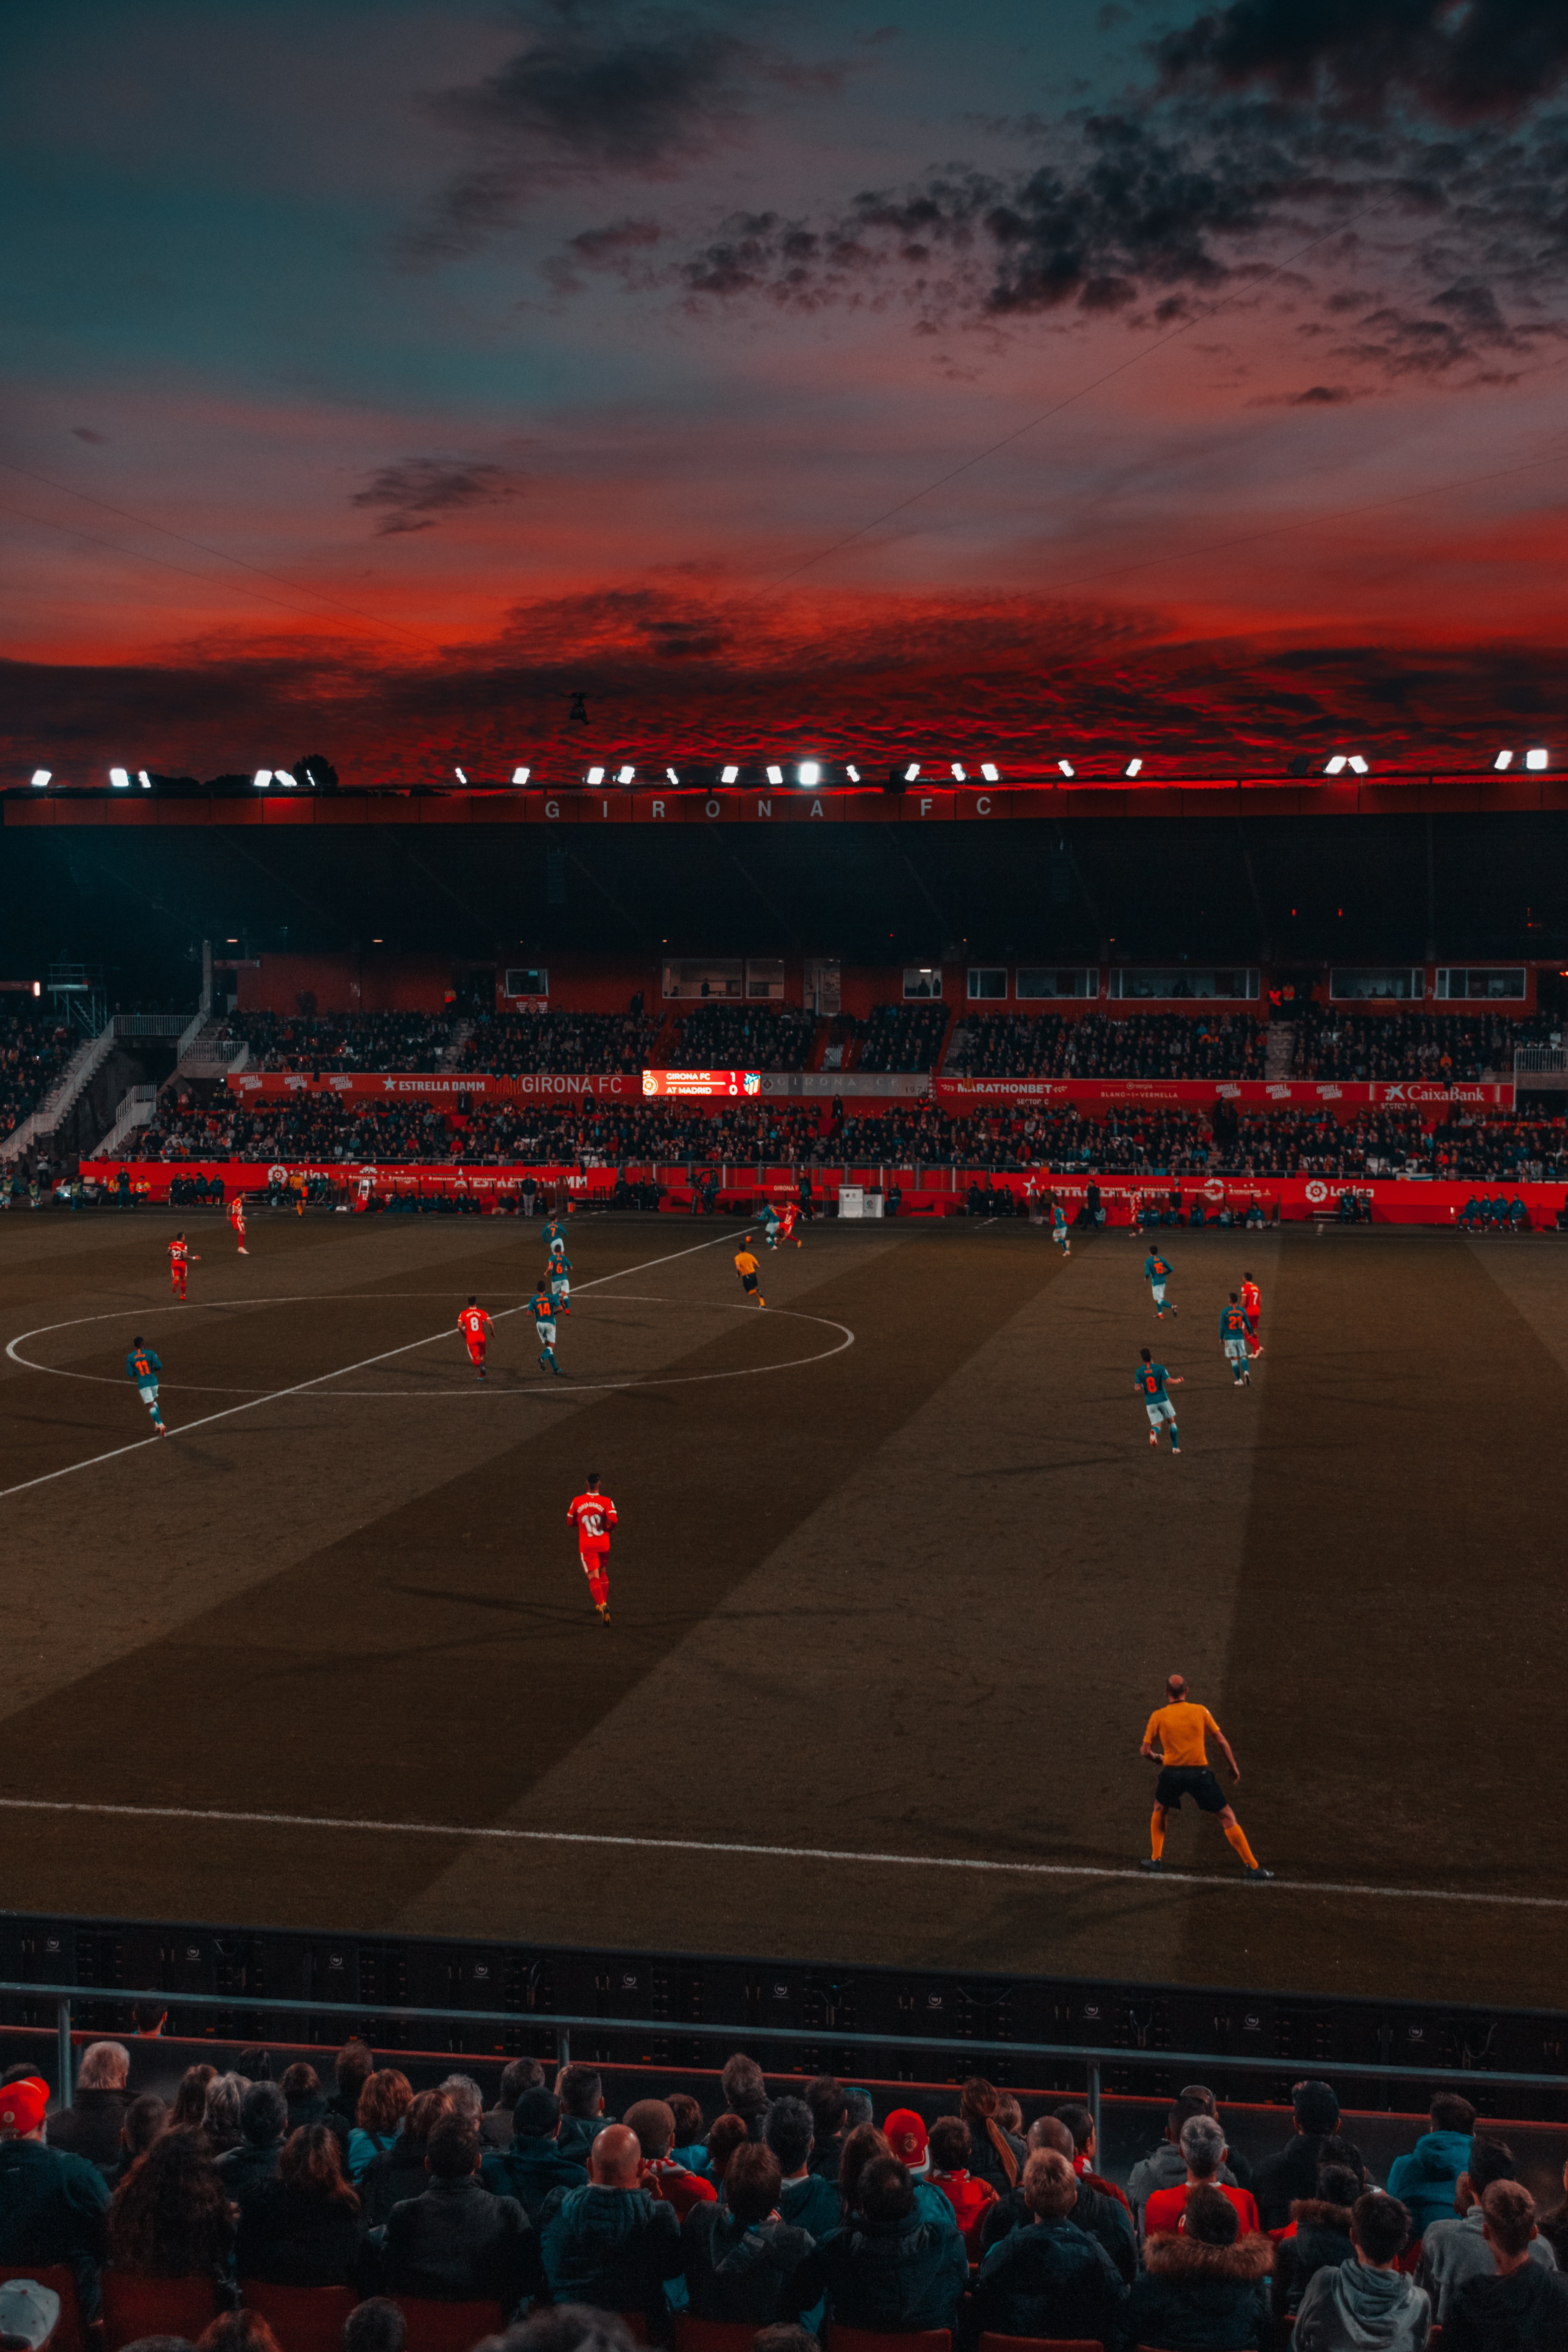
red, sky, sport venue, night, crowd, evening, atmosphere, stadium, dusk, sunset, runway, horizon, race track, road, city